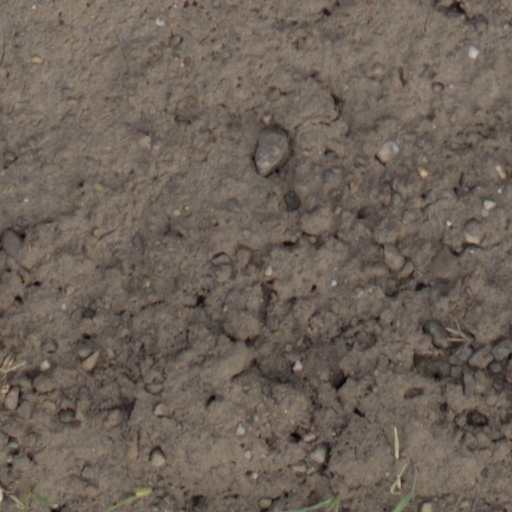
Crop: wheat